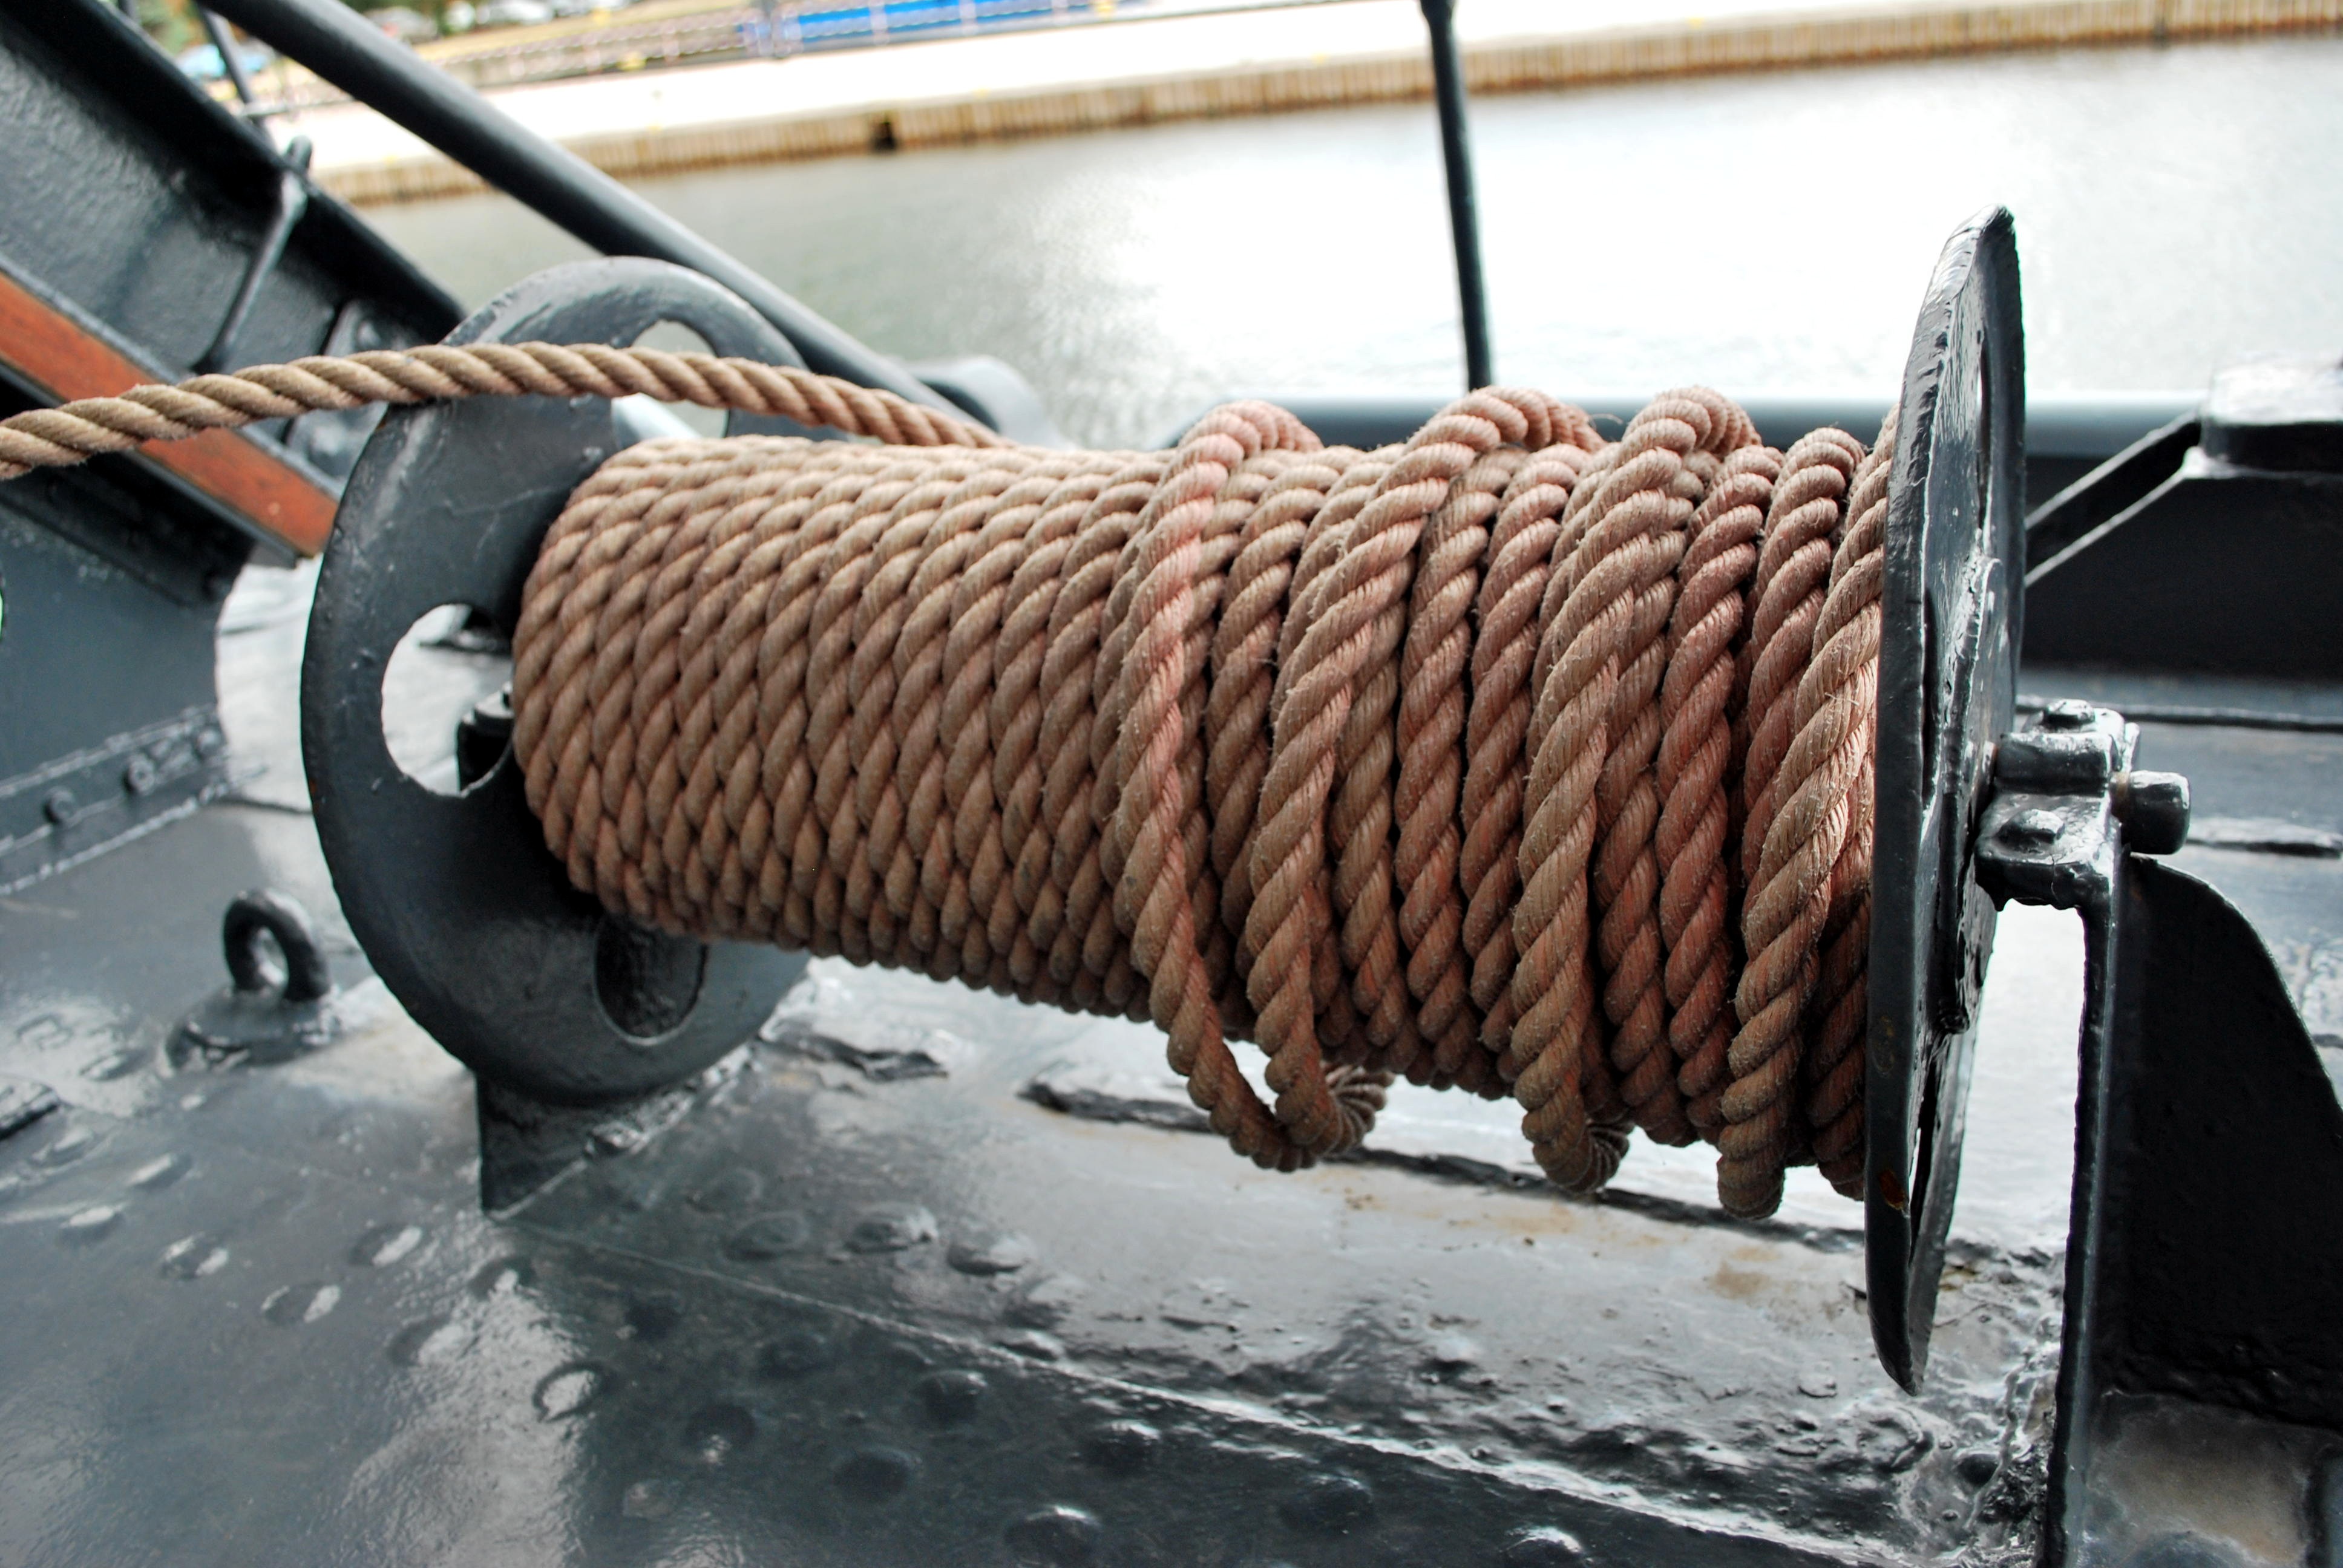
rope, ship, tire, reel, bumper, automotive exterior, automotive tire